VIPs (film)

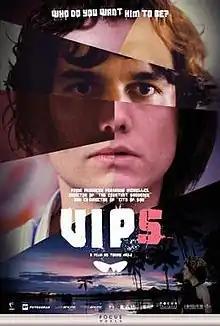

VIPs is a 2010 Brazilian drama film directed by Toniko Melo, based on the book "VIPs - Histórias Reais de um Mentiroso" by Mariana Caltabiano, about Marcelo Nascimento Rocha, a criminal who was famous for impersonating several people, among them one of the owners of the Gol airline and one of the leaders of the PCC criminal faction.